480th Fighter Squadron

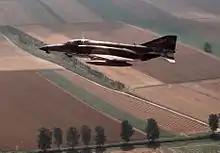
F-4E Phantom II of the squadron over West Germany, 1982

The 480th was reactivated on 15 November 1976 as part of the 52nd Tactical Fighter Wing at Spangdahlem Air Base, Germany, again flying the F-4D Phantom II. It maintained an operationally ready nuclear and conventional strike capability. In 1979, the Warhawks converted to the F-4E Phantom II.